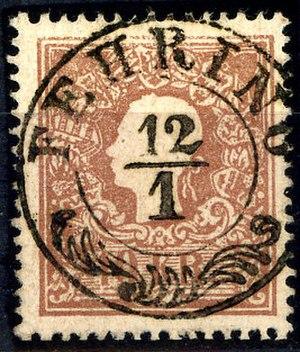
Cet article est une introduction à l'histoire philatélique et postale de l'empire d'Autriche, puis Autriche-Hongrie, limité après le compromis de 1867 à la partie autrichienne, vu l'autonomie de la poste du Royaume de Hongrie en 1867. Seule la République d'Autriche est traîtée après 1918, vu l'indépendance des autres territoires. Pour les provinces italiennes de Lombardie et Vénétie, et les bureaux de poste dans l'empire ottoman, il y a d'autres articles.